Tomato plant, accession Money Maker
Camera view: vertical (180 deg); turntable rotation: 60 degrees
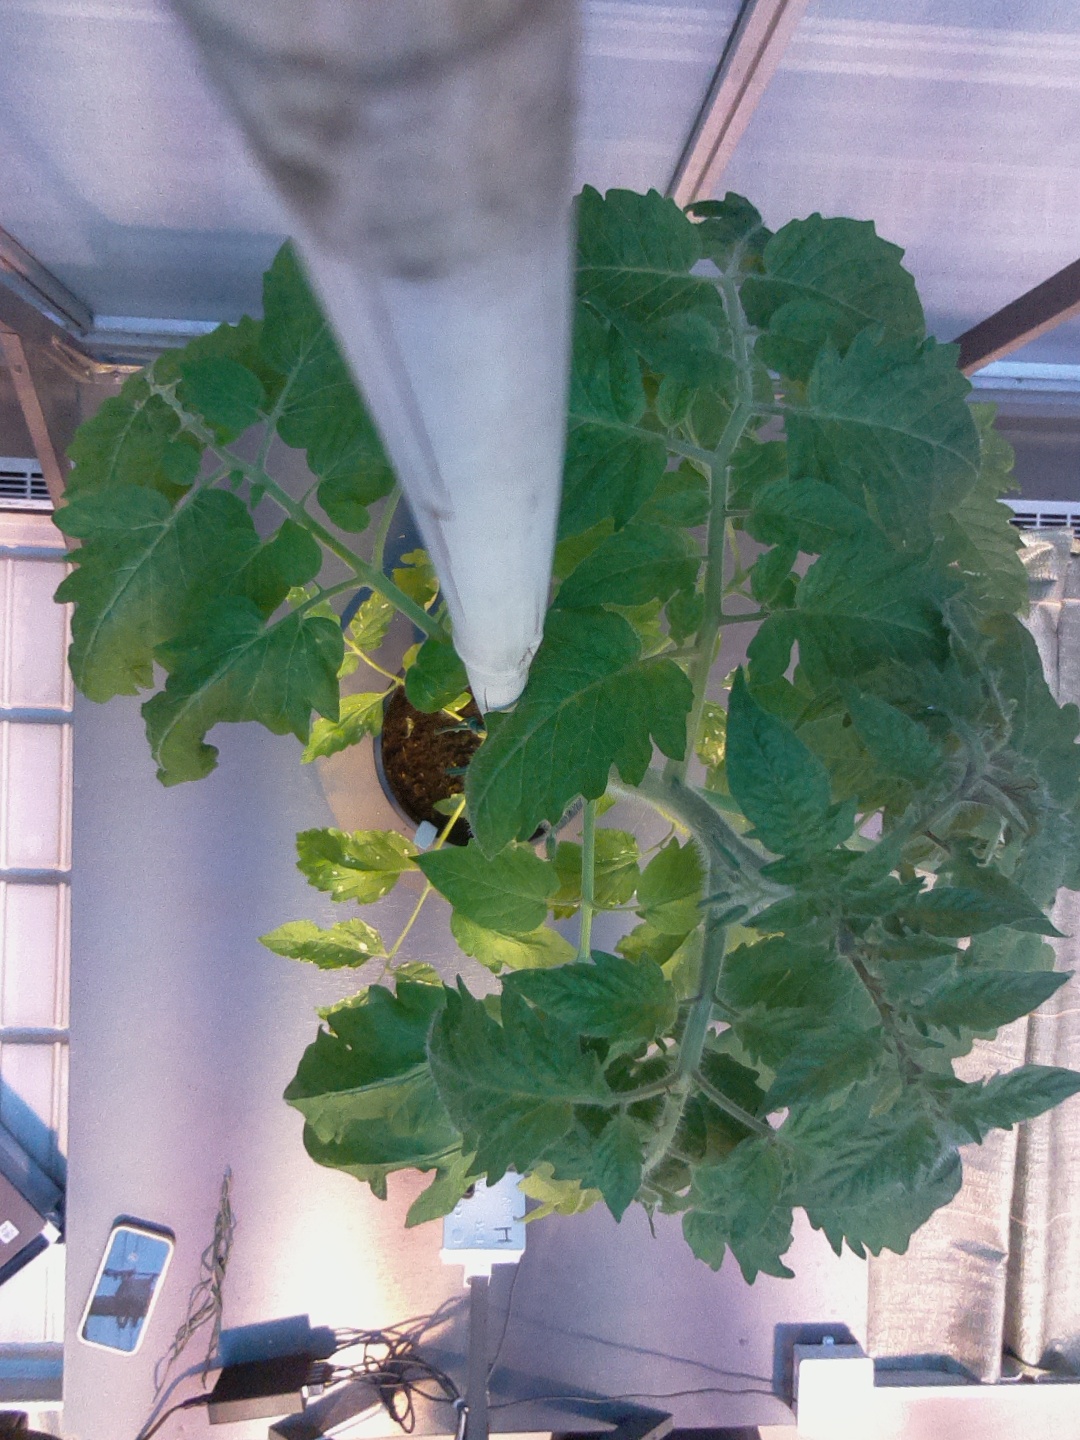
BBCH growth stage 60: First flowers open